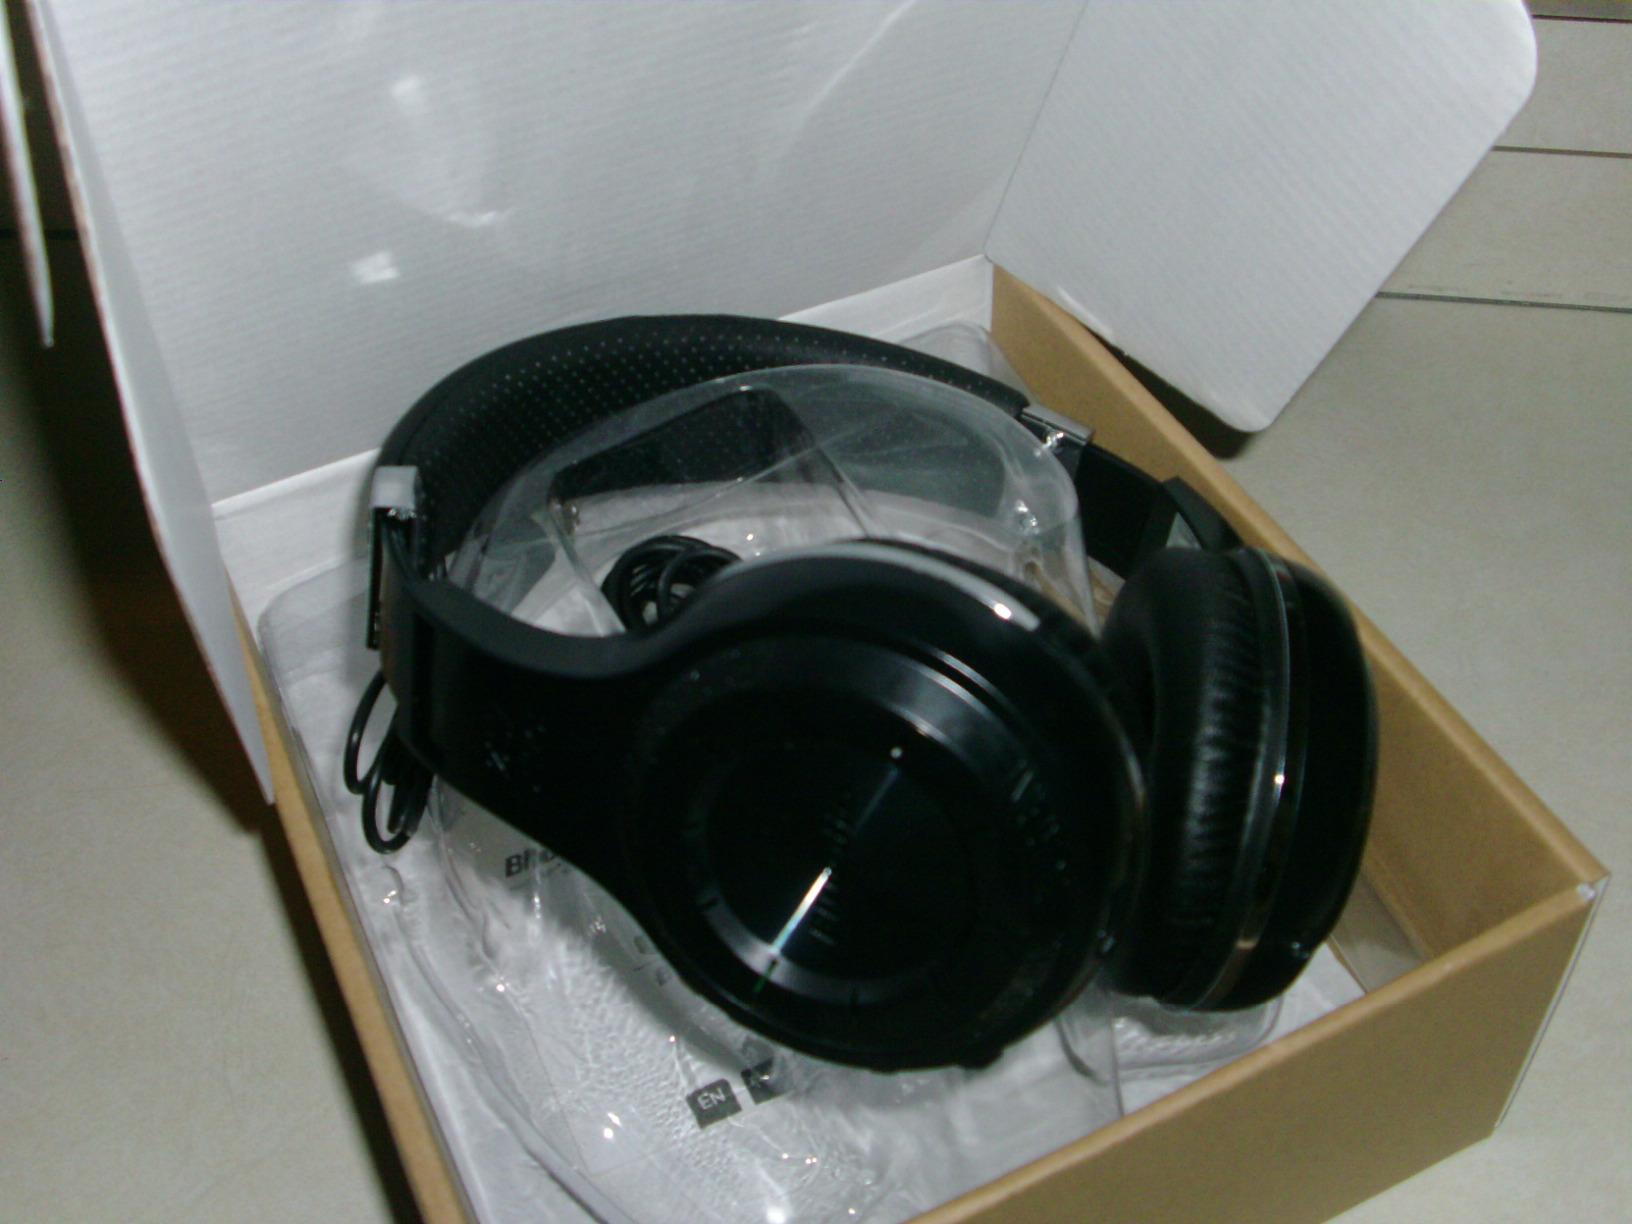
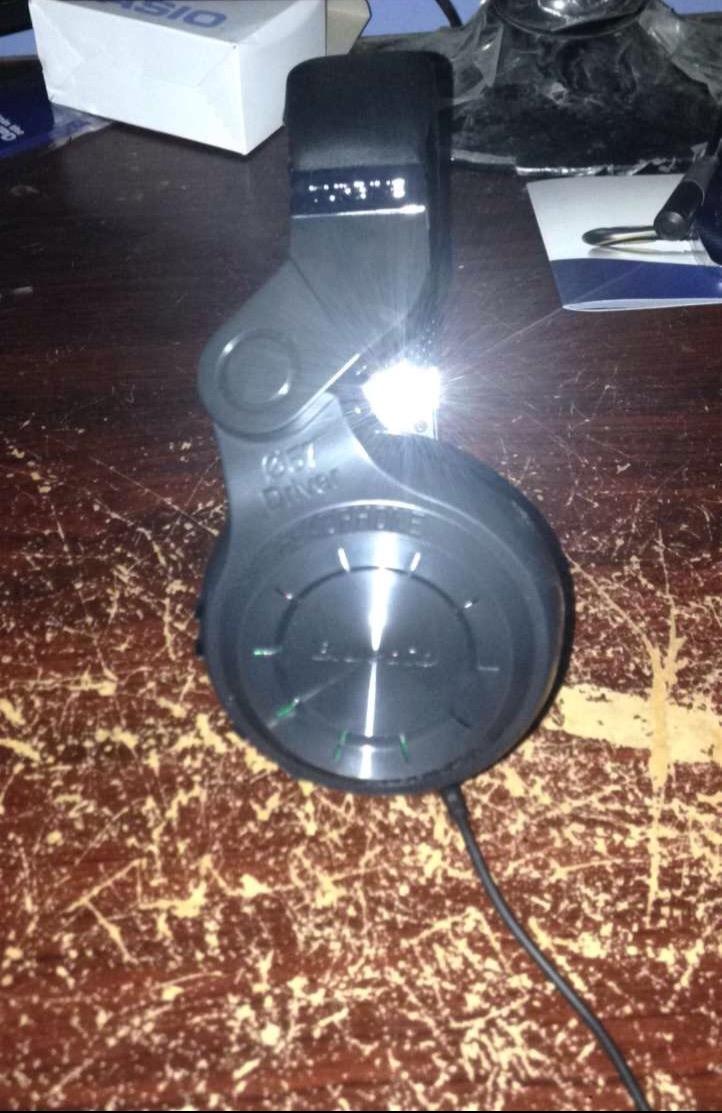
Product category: headphones
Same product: no